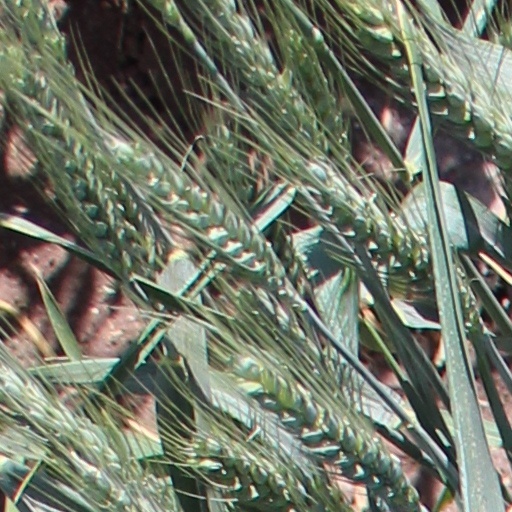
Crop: wheat